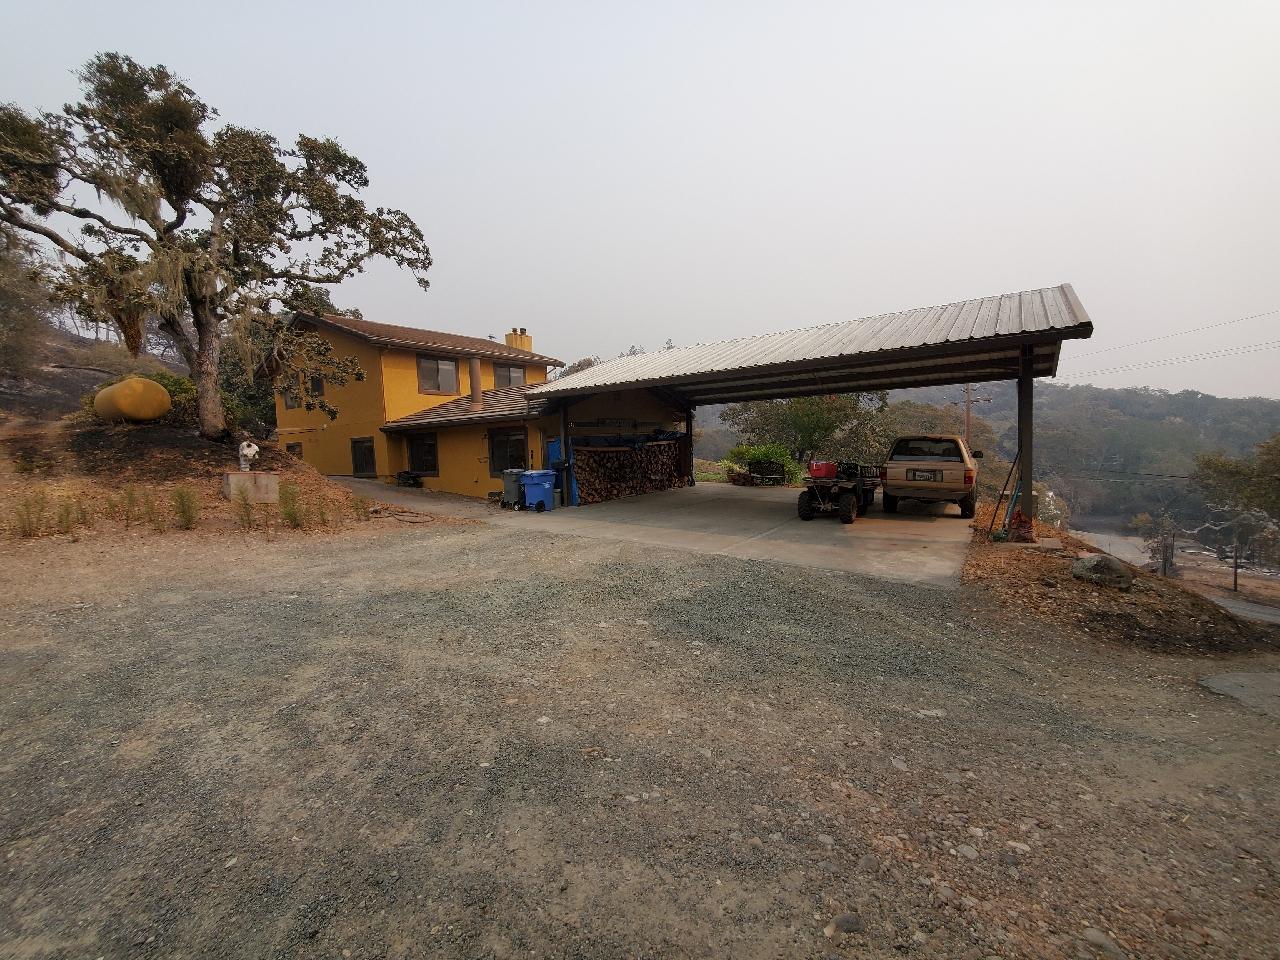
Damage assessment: no_damage